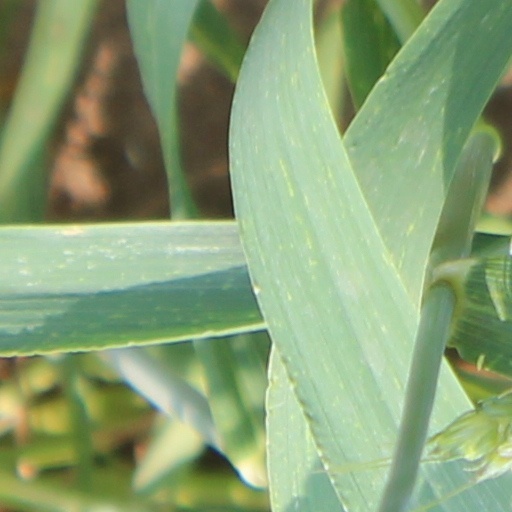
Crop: wheat